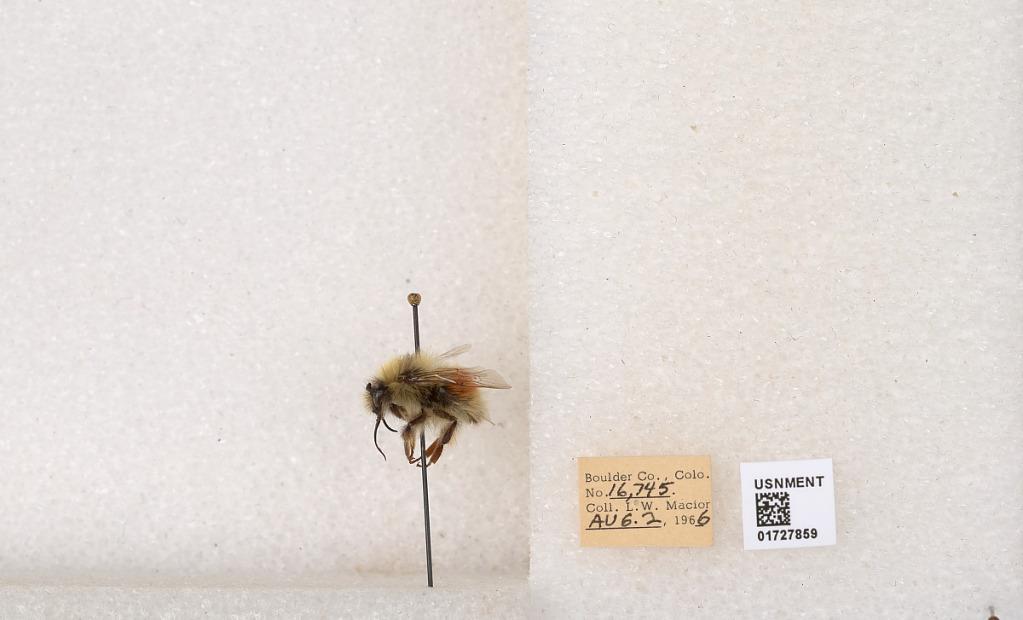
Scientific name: Bombus (Pyrobombus) sylvicola Kirby
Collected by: L. Macior
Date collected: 1966-8-2
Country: United States
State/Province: Colorado
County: Boulder
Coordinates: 40.0925, -105.358